IBeacon

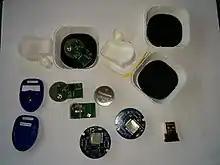
An assortment of iBeacons from different vendors

An iBeacon deployment consists of one or more iBeacon devices that transmit their own unique identification number to the local area. Software on a receiving device may then look up the iBeacon and perform various functions, such as notifying the user. Receiving devices can also connect to the iBeacons to retrieve values from iBeacon's GATT (generic attribute profile) service. iBeacons do not push notifications to receiving devices (other than their own identity). However, mobile software can use signals received from iBeacons to trigger their own push notifications.